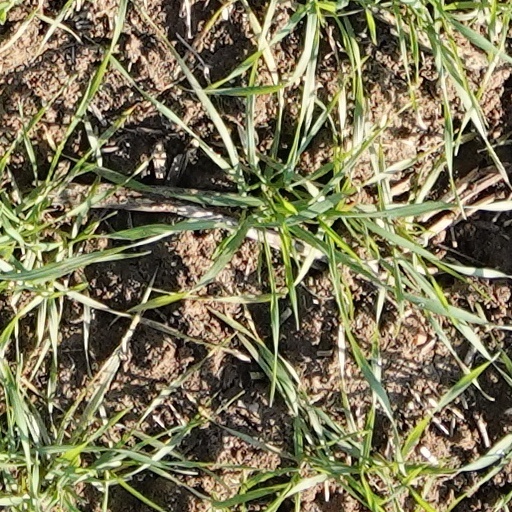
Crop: wheat